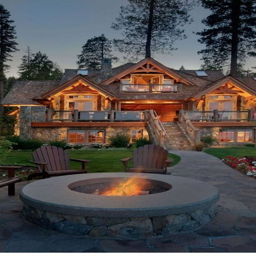
i can see myself in one